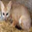
Label: fox